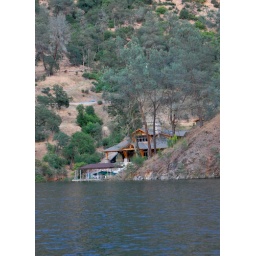
Tucked away in the forrest lies a house and a boat